Phyllobius

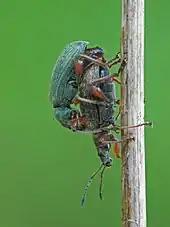
"Phyllobius copulation"

Phyllobius is a genus of weevils containing at least 60 described species, some of which are commonly found in Europe.